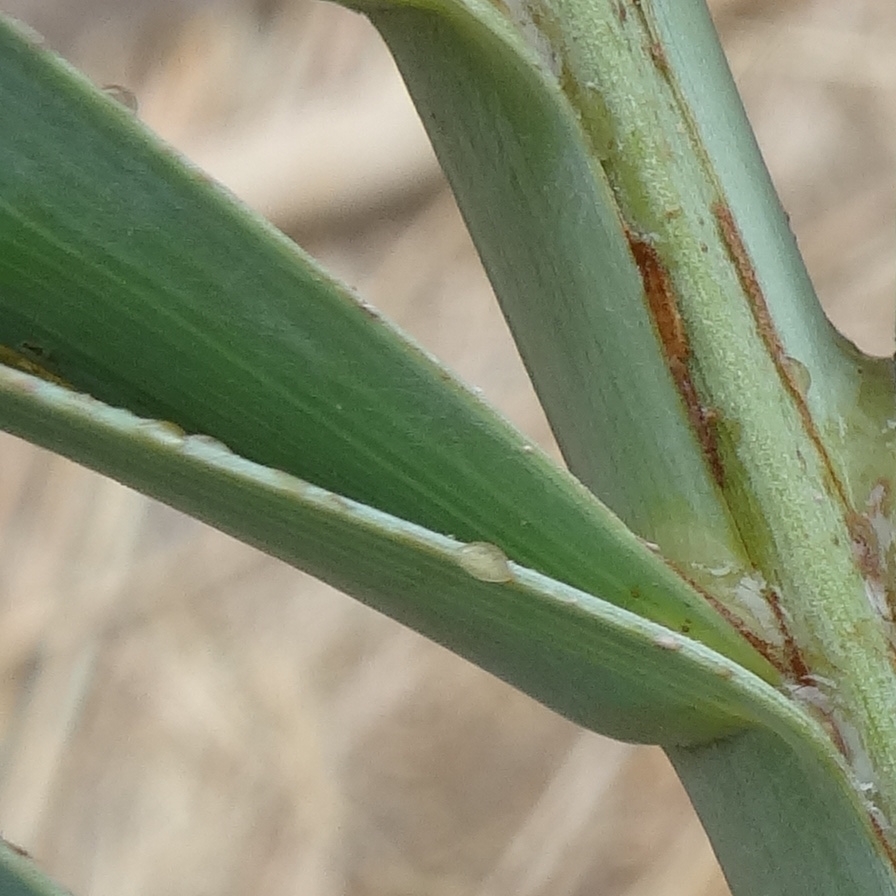
Label: Honey